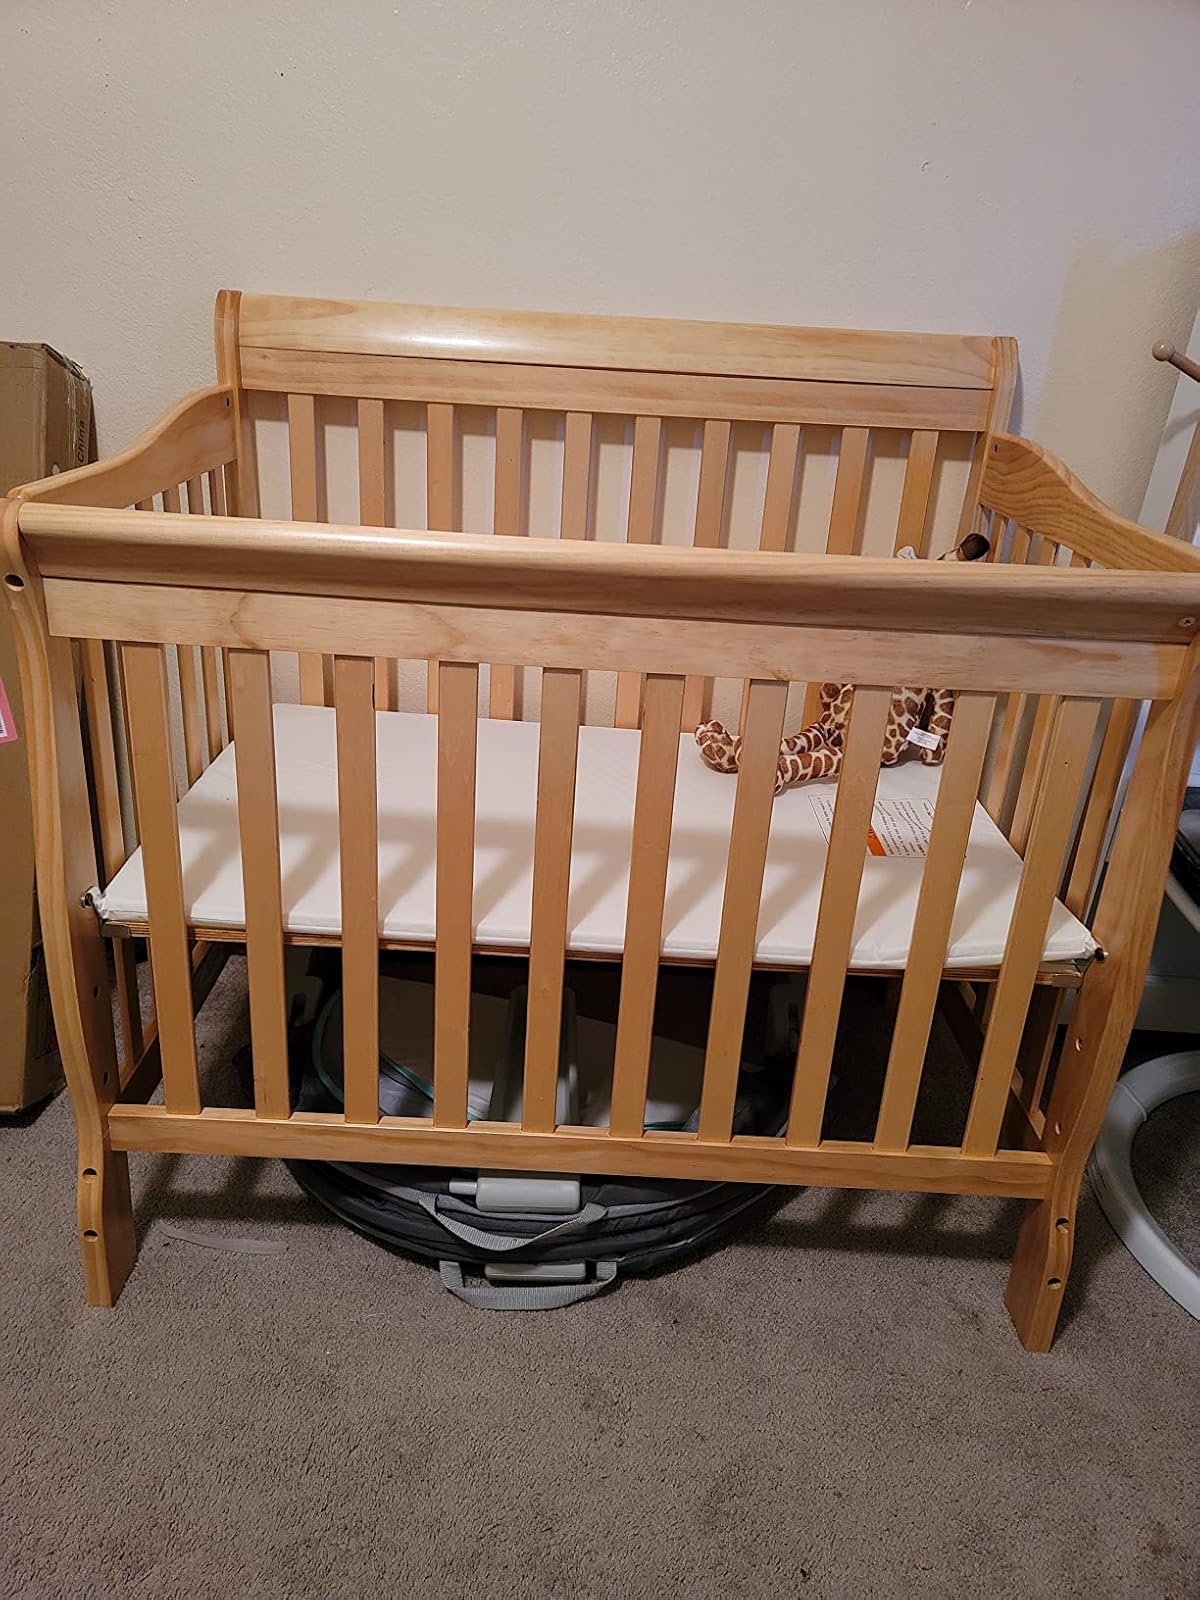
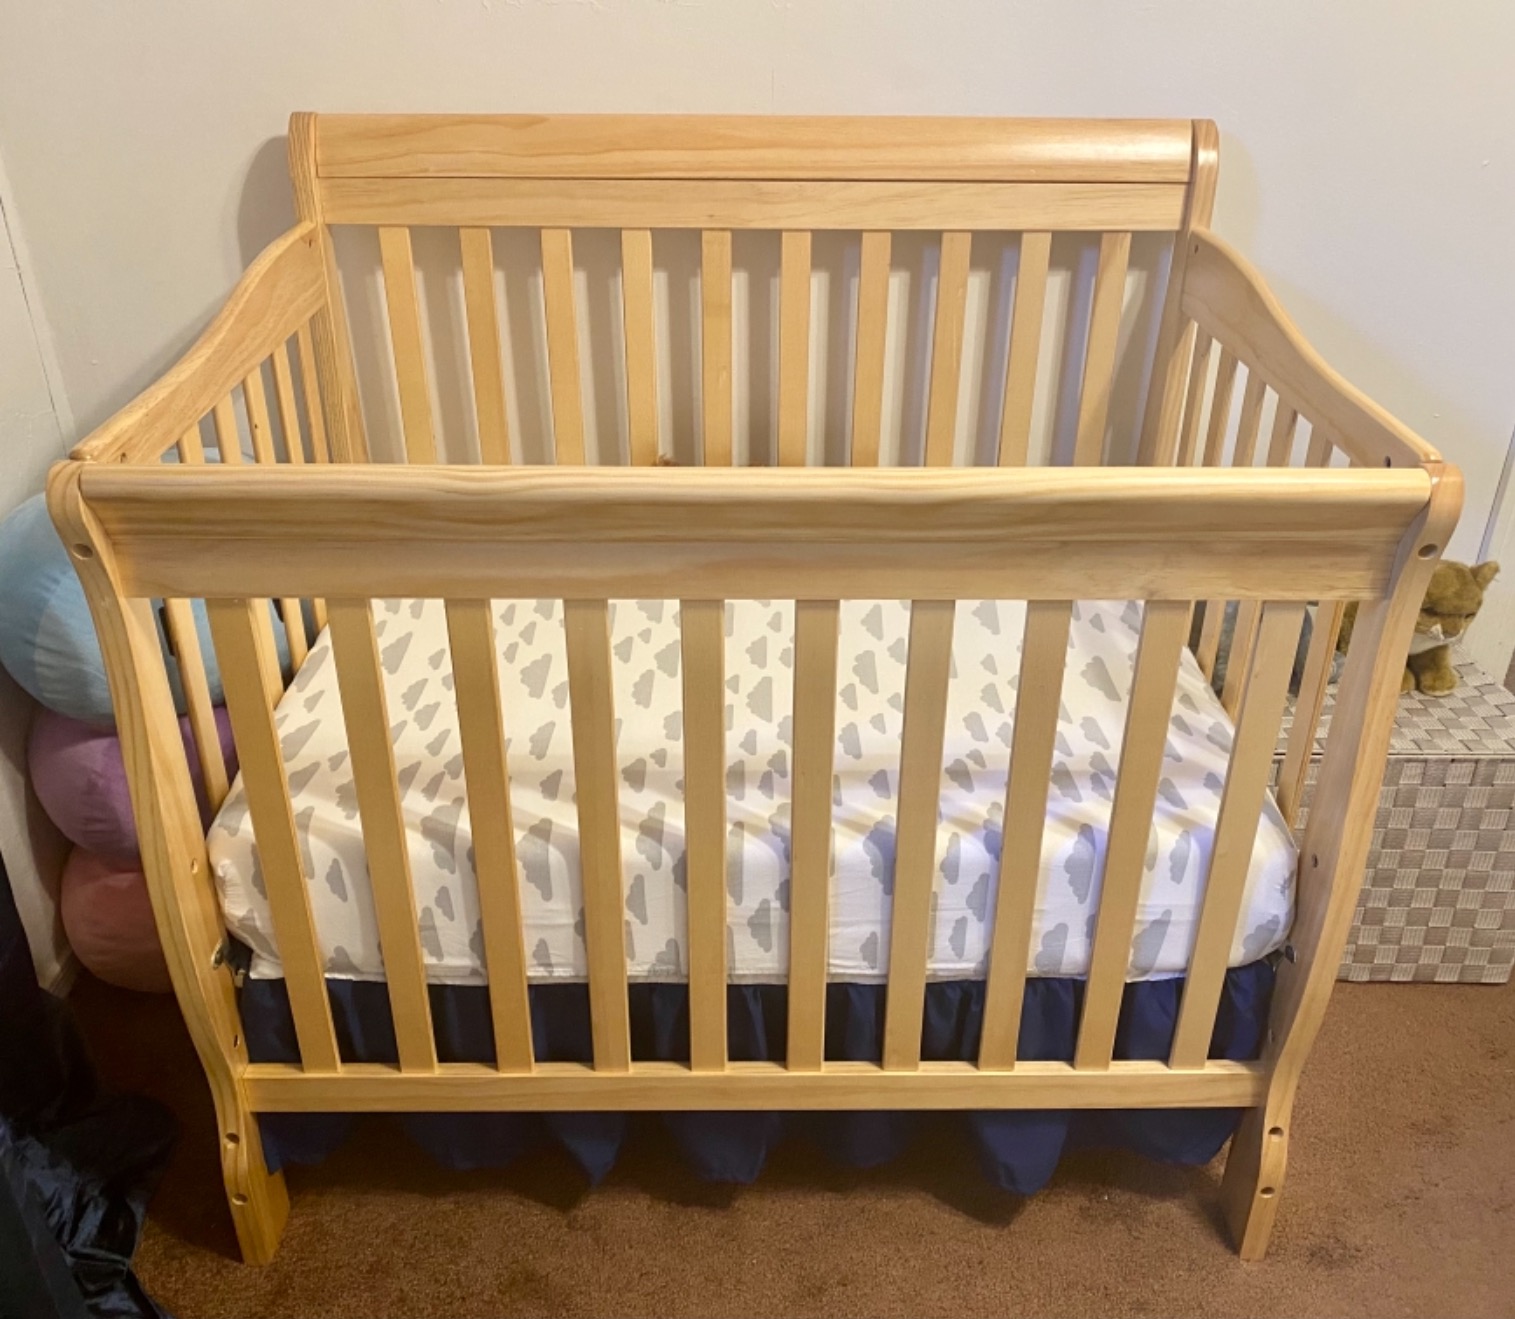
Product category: products_crib
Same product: yes